A17 road (England)

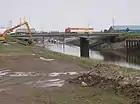
Fosdyke Bridge

At Heckington, the £2.5 million bypass was opened on 14 December 1982 by Lynda Chalker, Baroness Chalker of Wallasey. The former route is the B1394, and meets the A17 east of the village at the point where it is crossed by a 400 kV pylon line. A mile east of Heckington, it crosses the Car Dyke. There is a left turn for the B1395, for South Kyme, and the road forms the parish boundary between Heckington and Great Hale until the district boundary. At the Holland Dike, it enters the borough of Boston (the former Kesteven/Holland boundary).